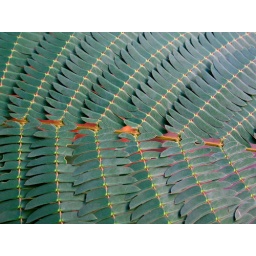
Close-up of some leaves in the yard. The orange and pink background colors were a delightful surprise!